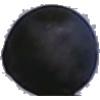
Label: Grape Blue 1